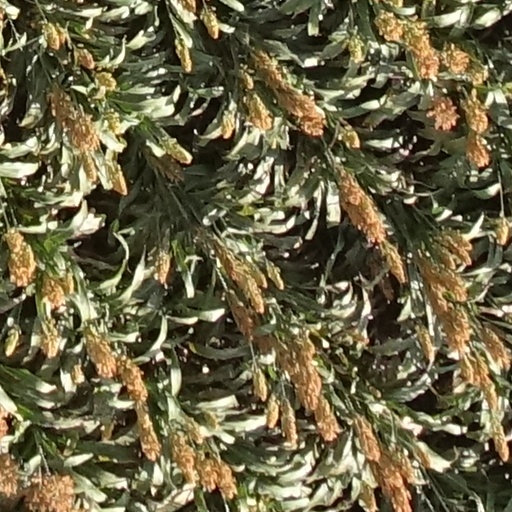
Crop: sorghum